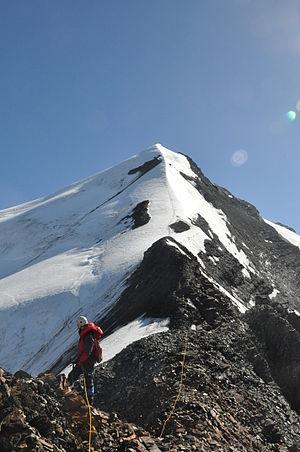
Le mont Xuebaoding est une montagne de Chine qui culmine à 5 588 m d'altitude. Il est le plus haut sommet des monts Min, dans la province du Sichuan.